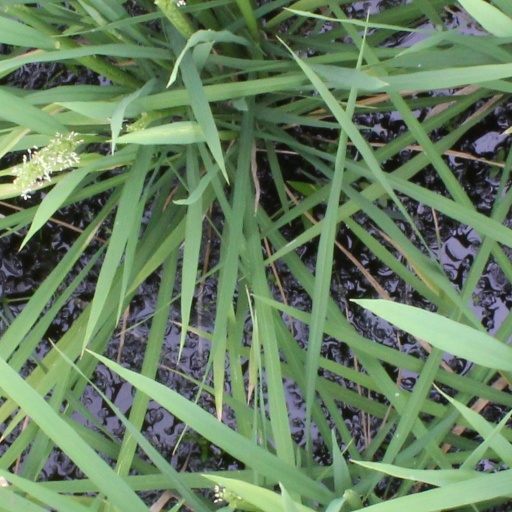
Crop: rice